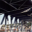
Label: bridge